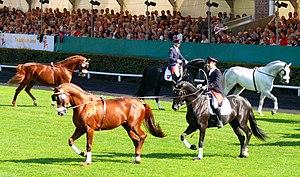
Le Hanovrien est une race de chevaux de sport allemands, dont le nom provient de la ville de Hanovre. Il prend forme aux XVIIᵉ et XVIIIᵉ siècles, par croisement avec le Holsteiner au haras national de Celle. Destiné aux travaux de ferme un premier temps, il est allégé pour la remonte de la cavalerie au XIXᵉ siècle, quand les croisements avec le Pur-sang et le Mecklembourgeois l'influencent. Après un court retour à la traction agricole, la race est réorientée vers les sports équestres au milieu du XXᵉ siècle.